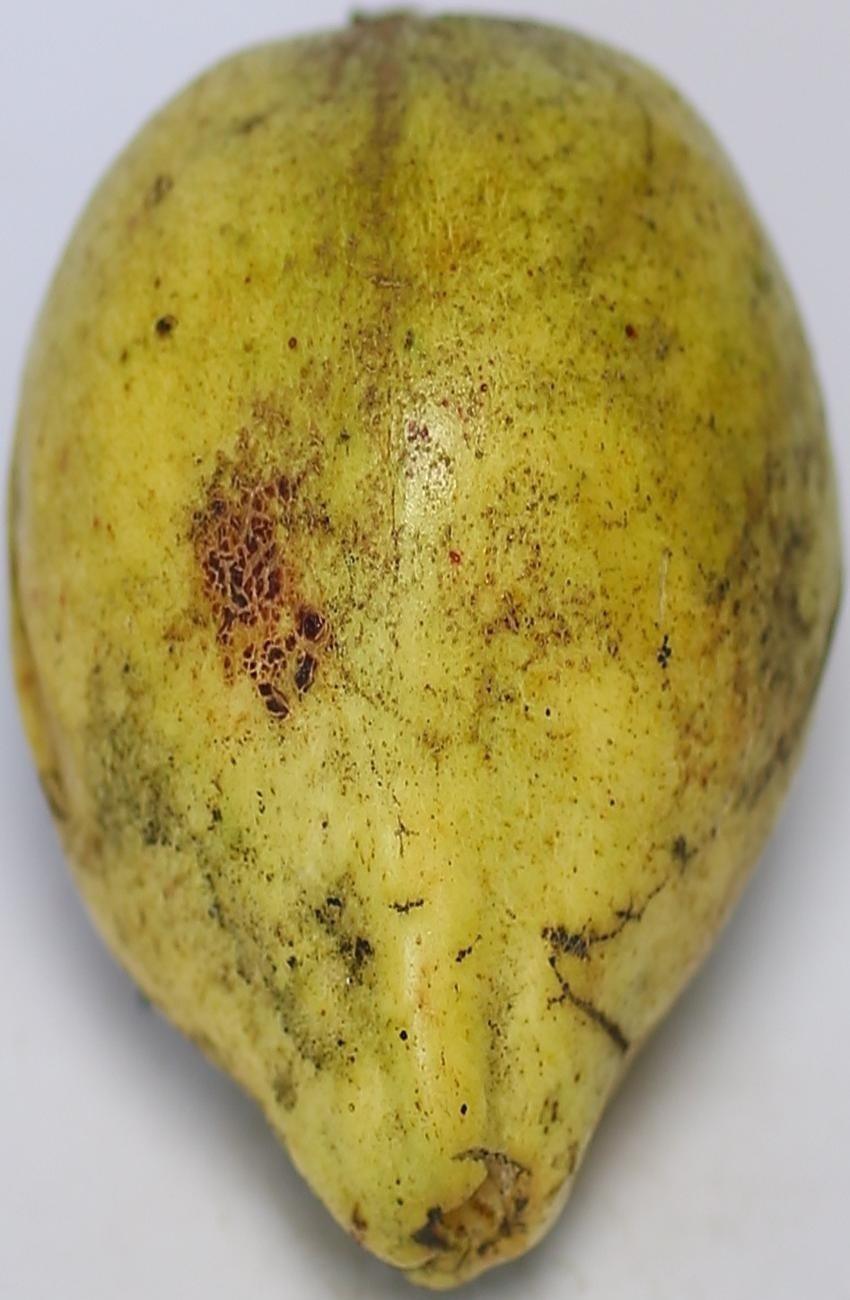
Maturity: mature-green
Variety: riyali